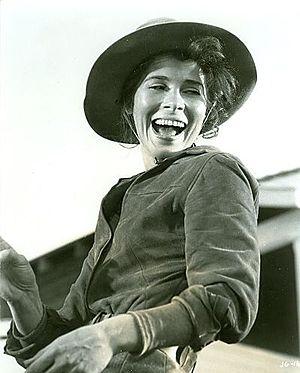
Joan Hackett, née le 1ᵉʳ mars 1934 à East Harlem, New York, décédée le 8 octobre 1983 à Encino, Californie, est une actrice américaine.